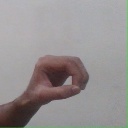
अक्षर: औ